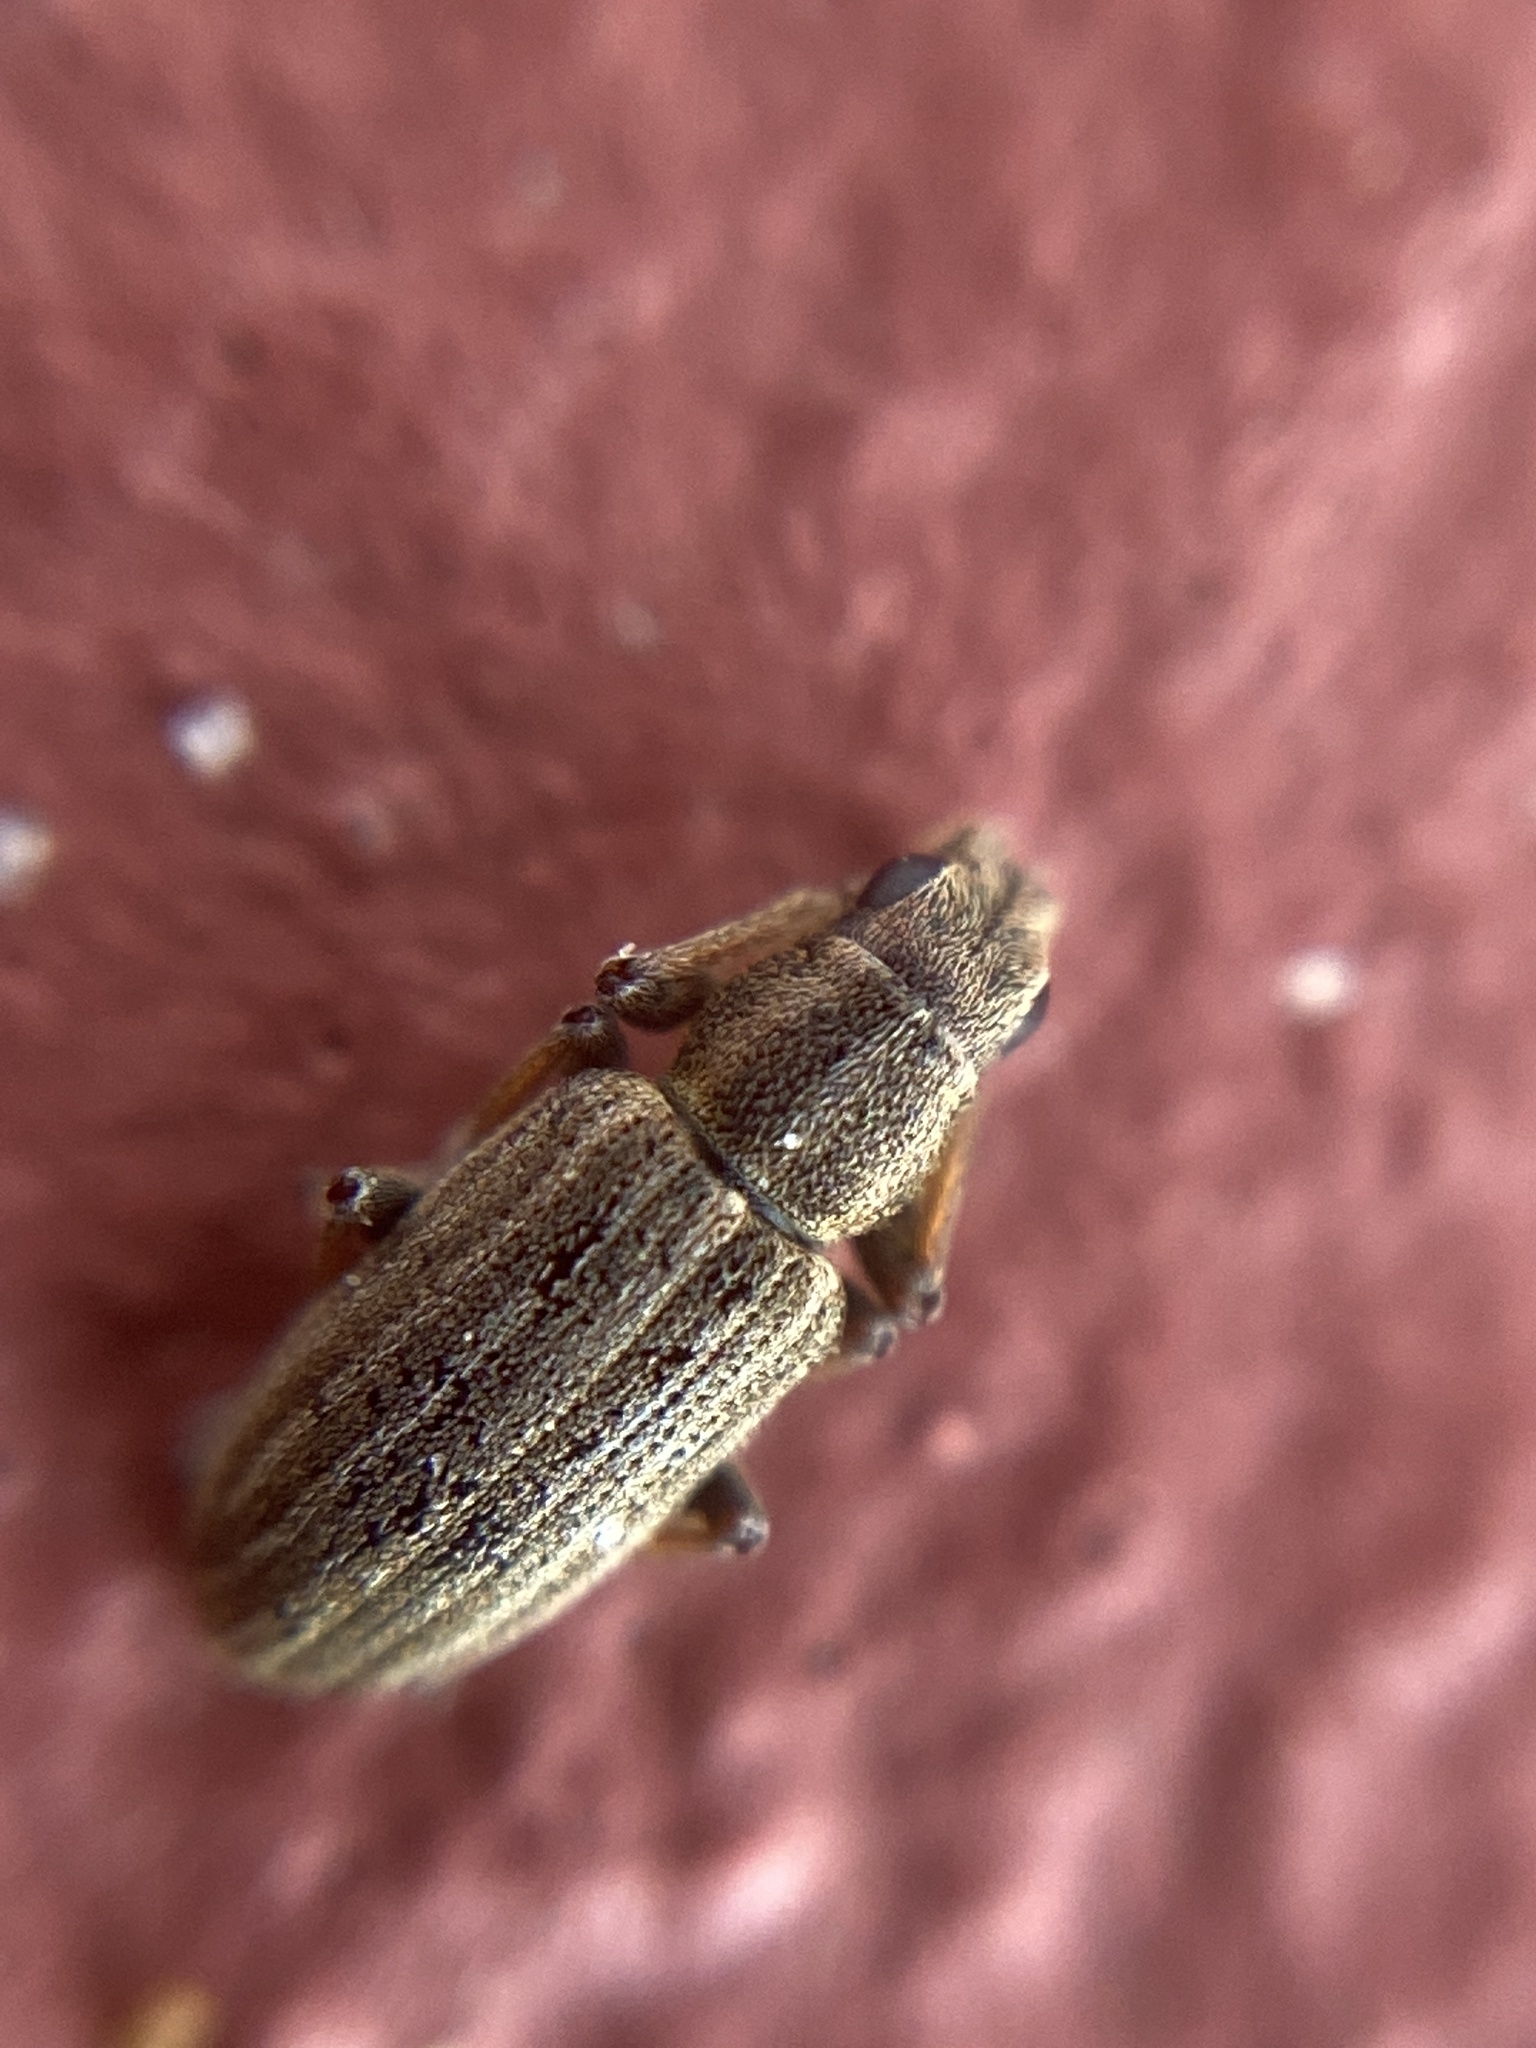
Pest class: pea_leaf_weevil